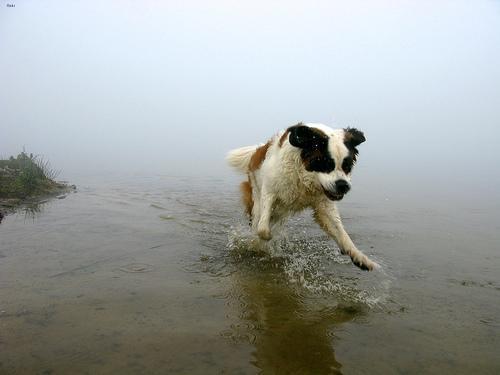
saint bernard